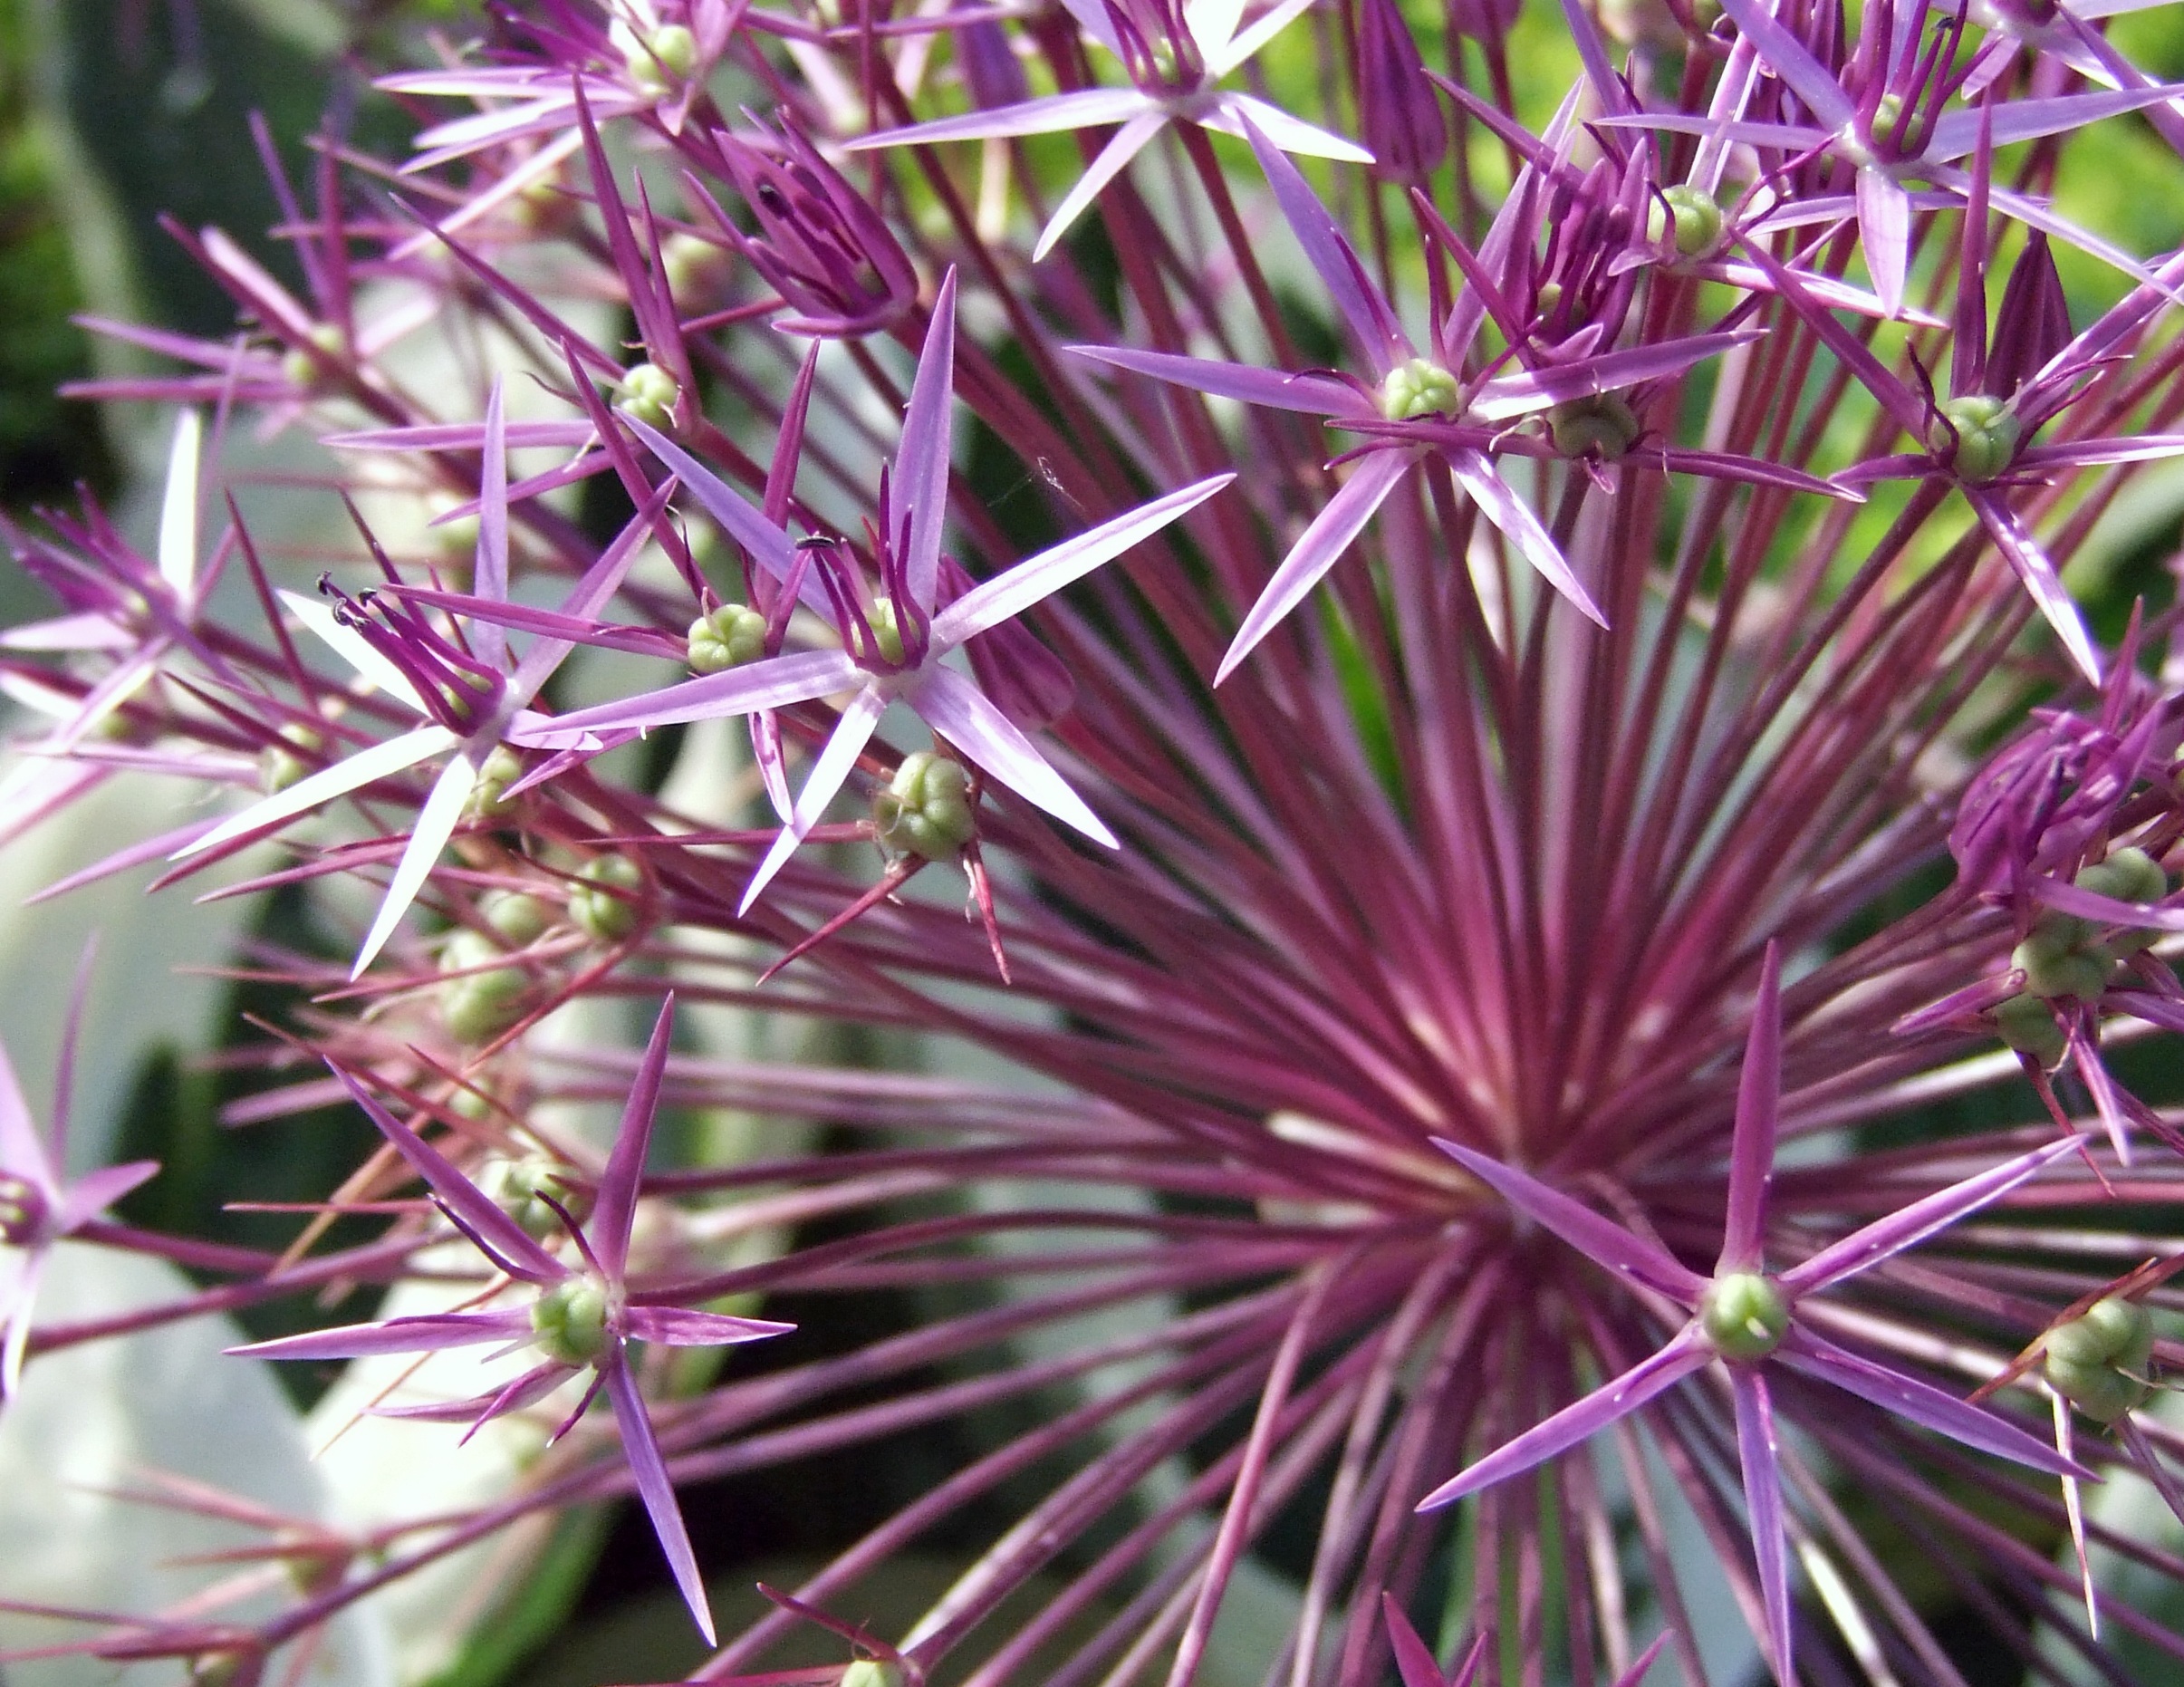
blossom, plant, flower, purple, petal, bloom, spring, botany, pink, flora, wildflower, allium, macro photography, garden plant, flowering plant, ornamental onion, land plant